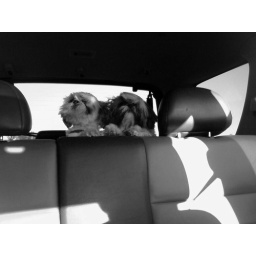
memories of the summergood times :)much better in black and white ^_^# 408 on Explore!!! Nov. 11, 2008!!